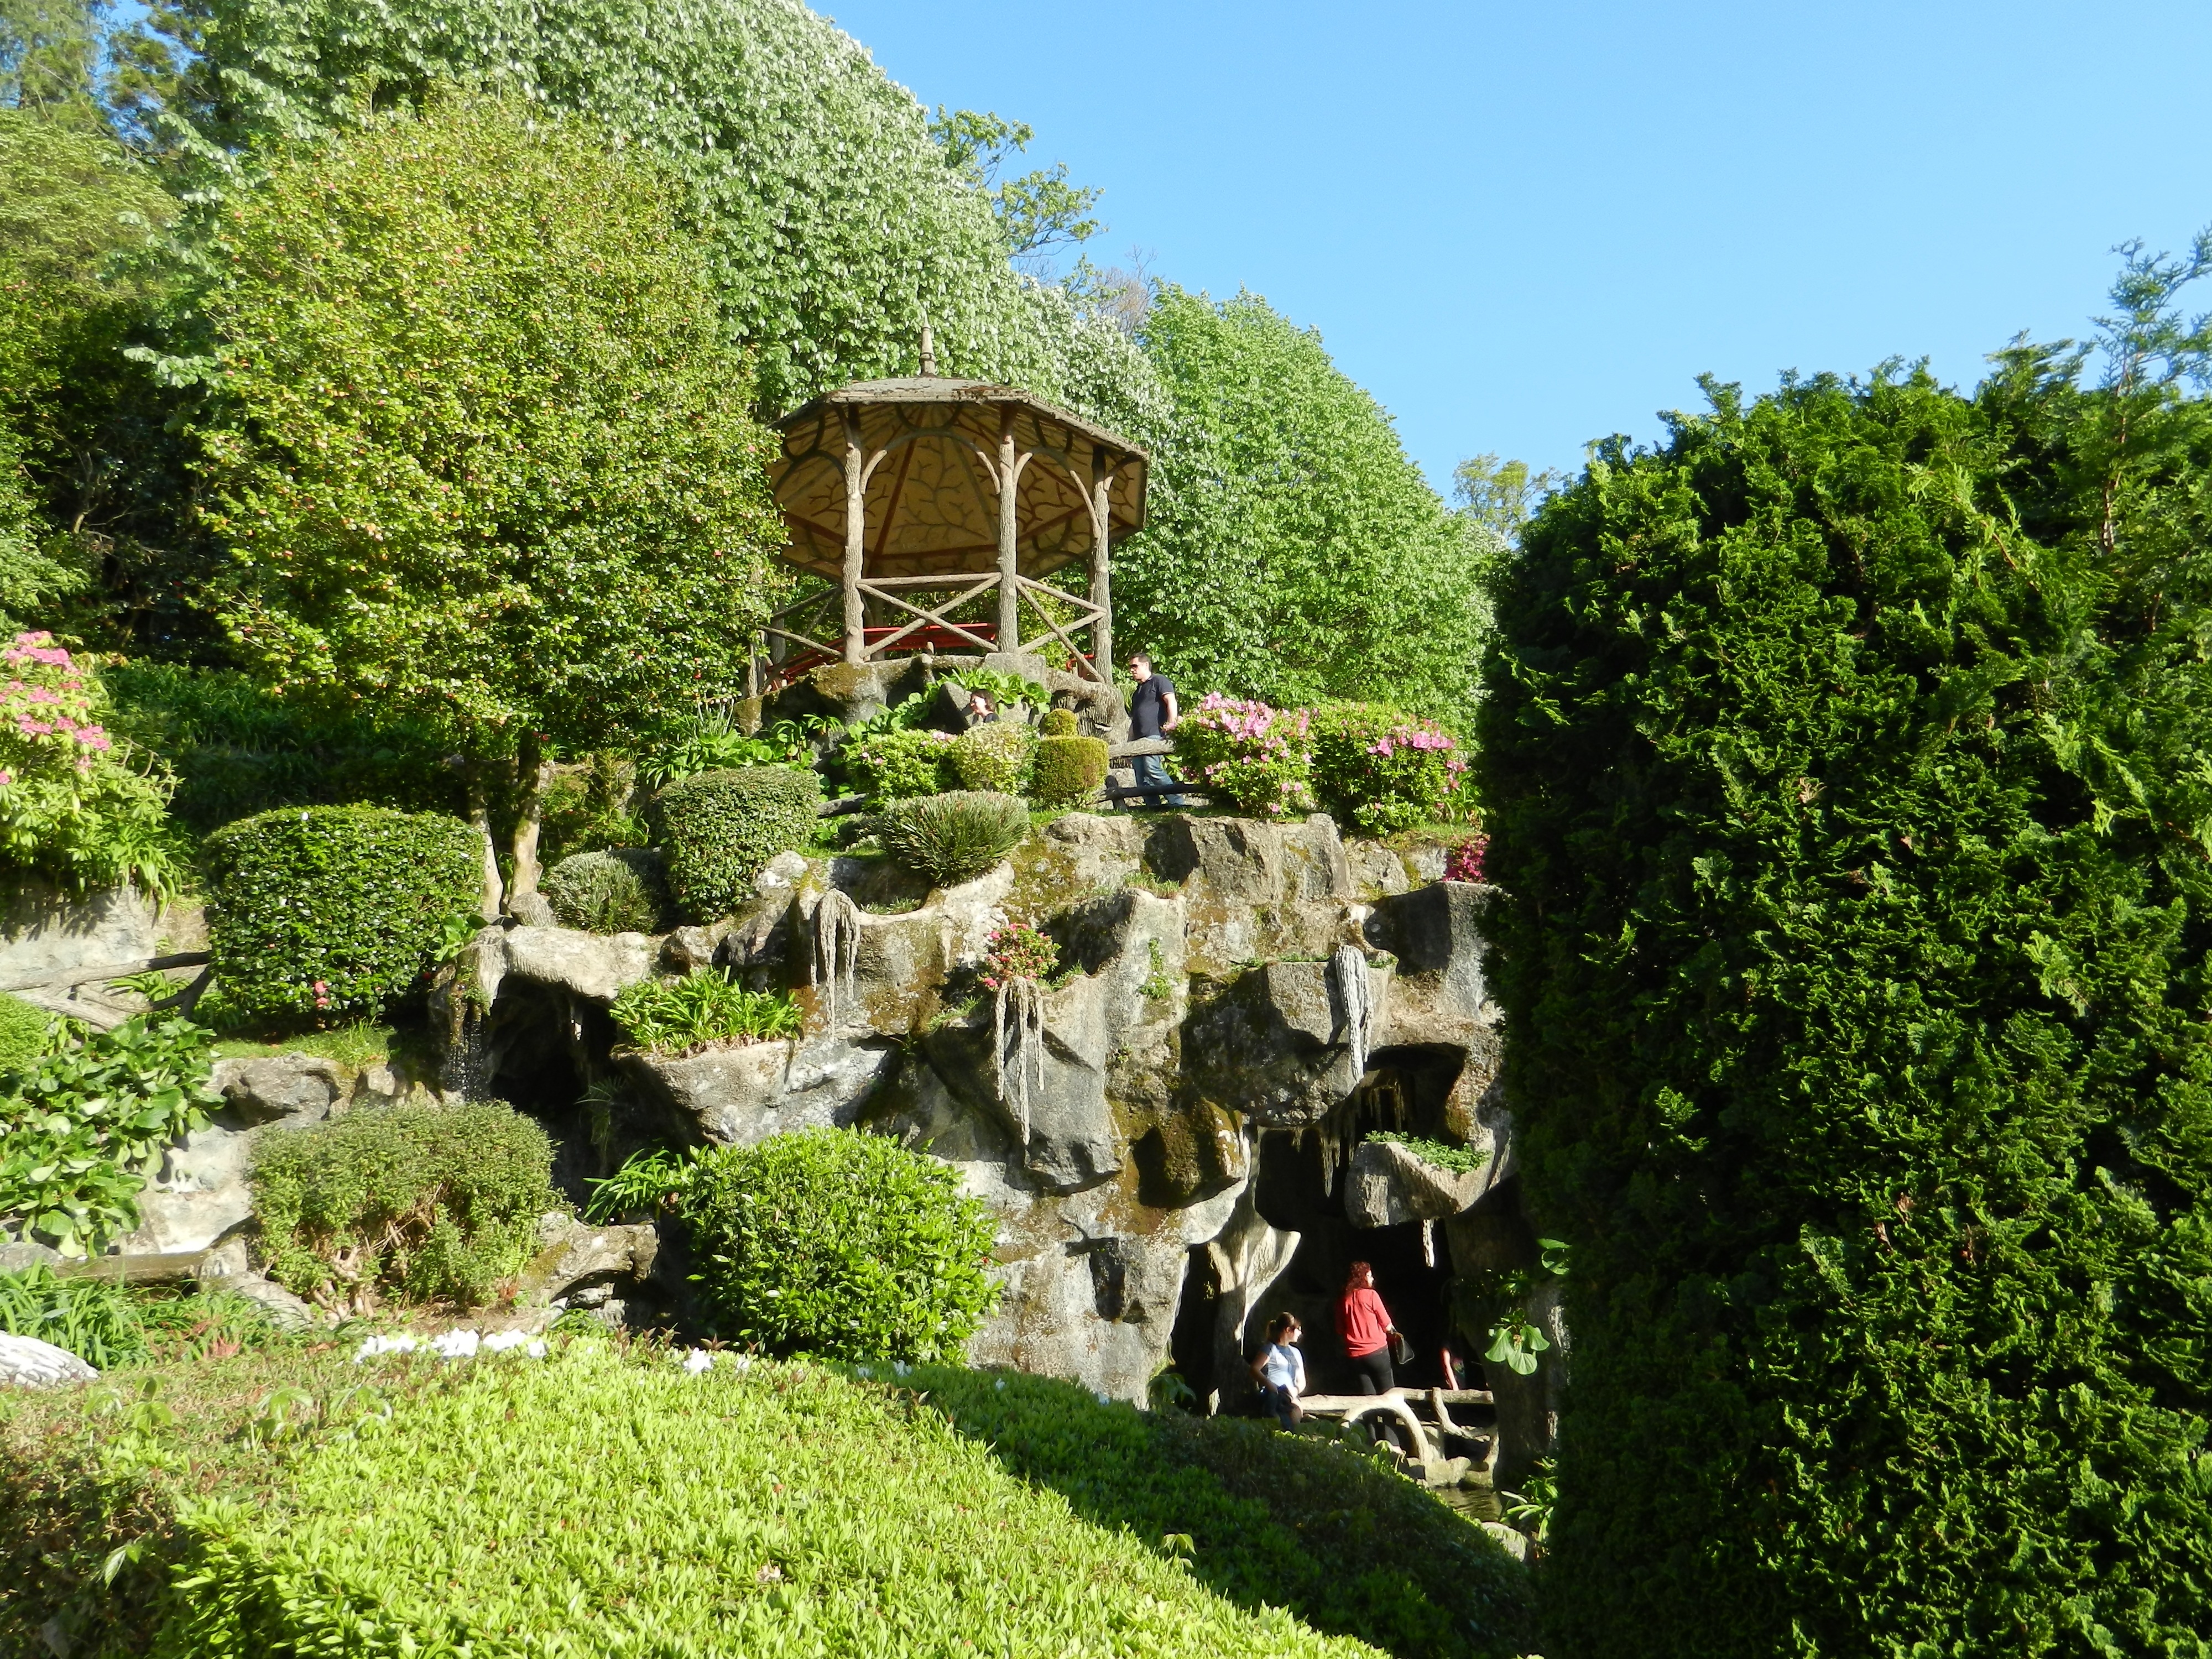
tree, lawn, flower, backyard, garden, shrub, portugal, botanical garden, yard, viewpoint, bom jesus do monte